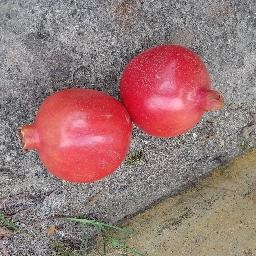
Fruit: Pomegranate
Quality: Good